Nugent Home for Baptists

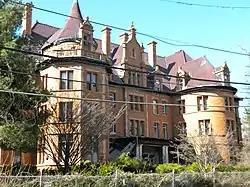

The Nugent Home for Baptists is an historic, American, private charity building that is located at 221 W. Johnson Street in Philadelphia, Pennsylvania. According to "The New York Times" of May 21, 1889: